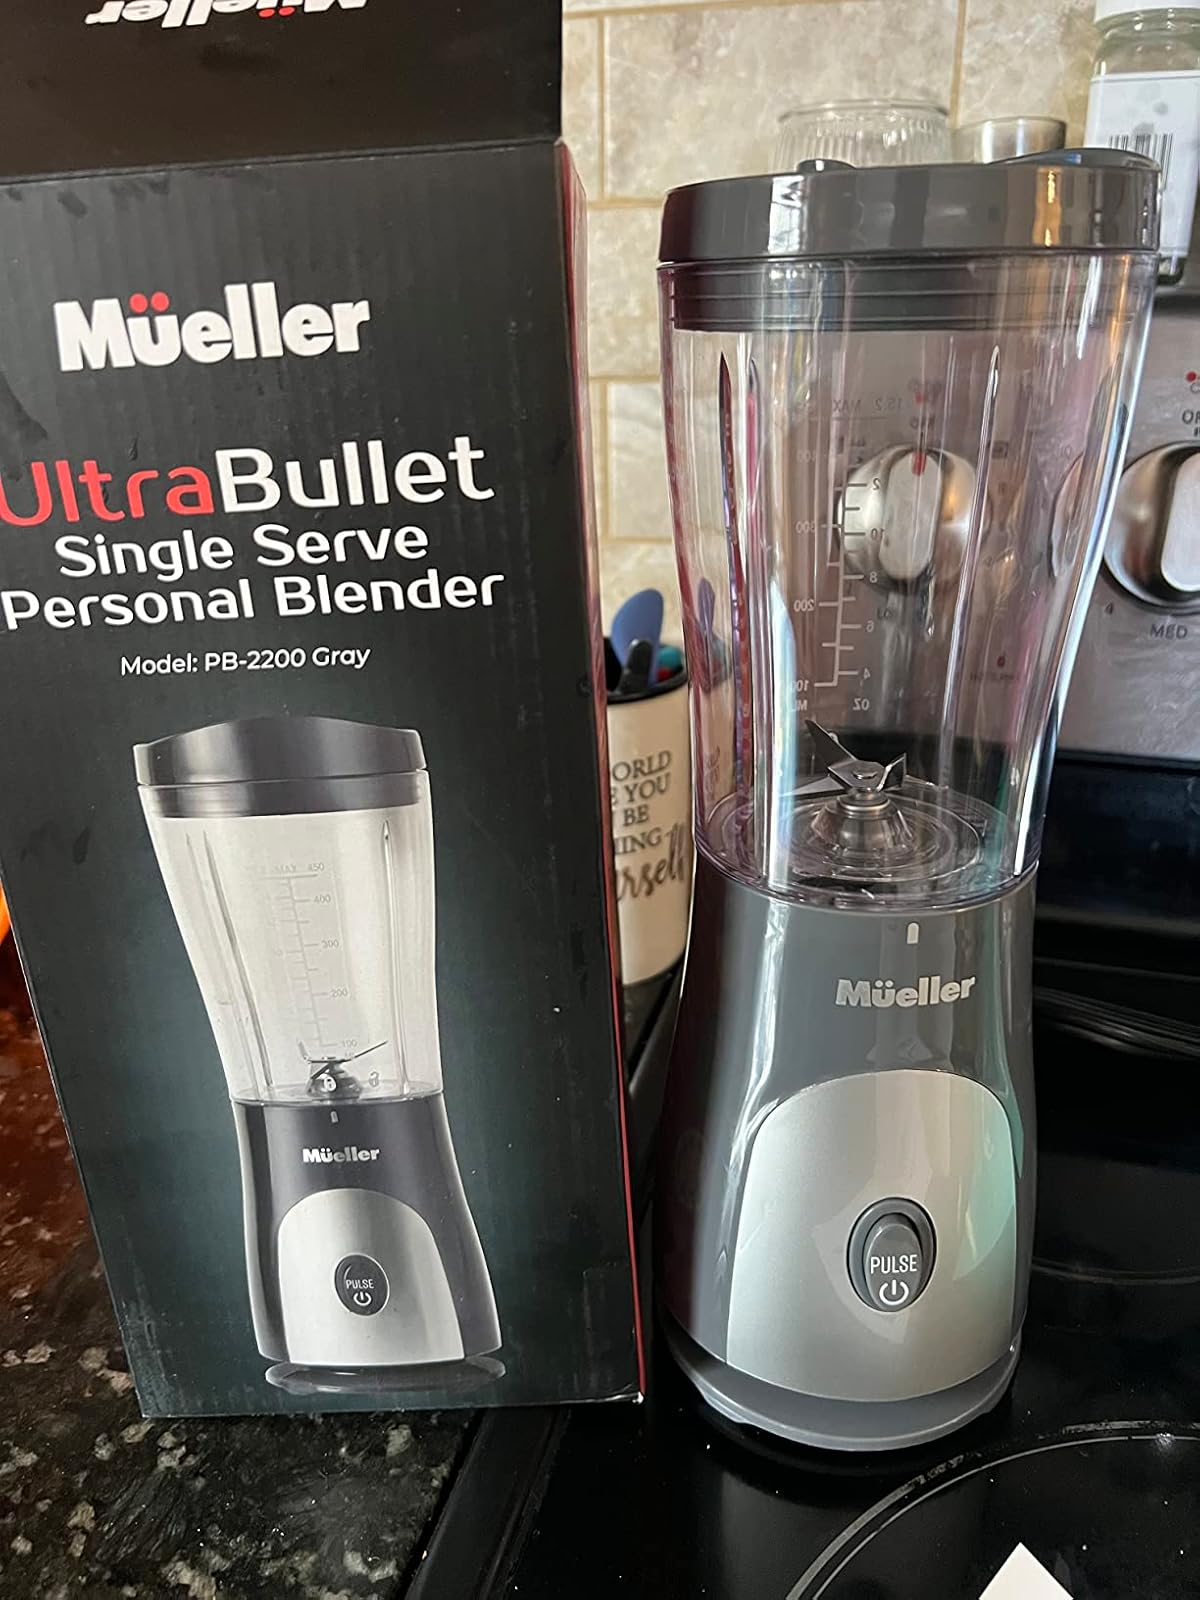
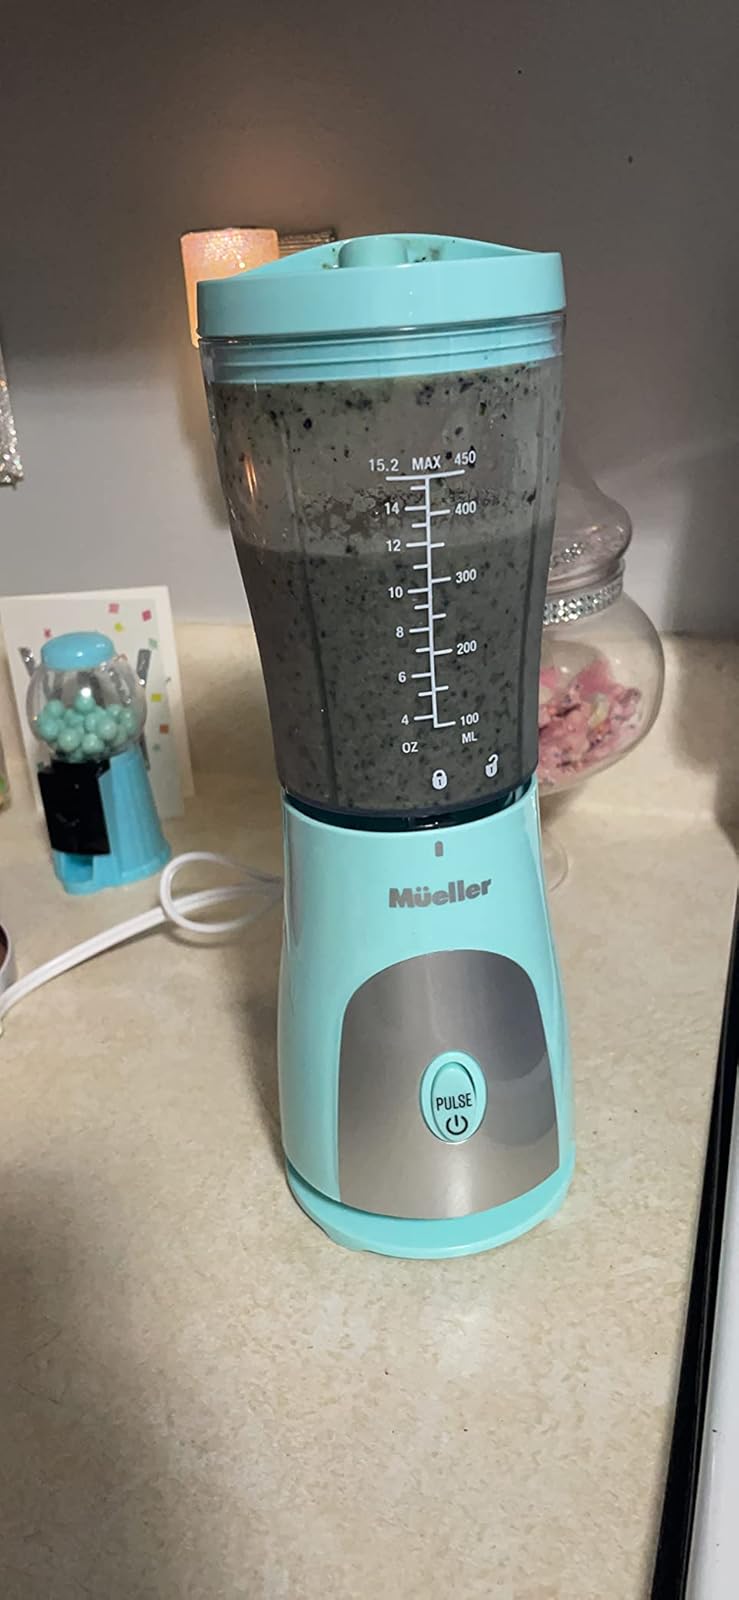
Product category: items_blender
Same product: no